Six Violin Concertos, Op. 12 (Vivaldi)

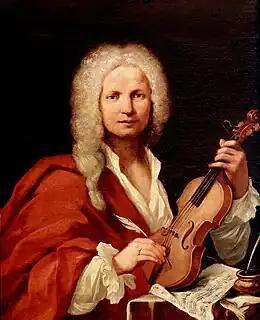
Antonio Vivaldi

Antonio Vivaldi wrote a set of concerti for violin, strings and continuo, Op. 12, in 1729.